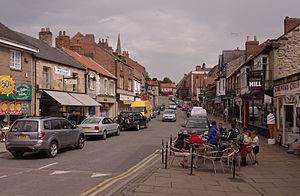
Pickering est une ville et une paroisse civile située dans le comté du Yorkshire du Nord en Angleterre. Sa population est de 6 846 habitants. Elle se trouve en bordure du parc national des North York Moors.